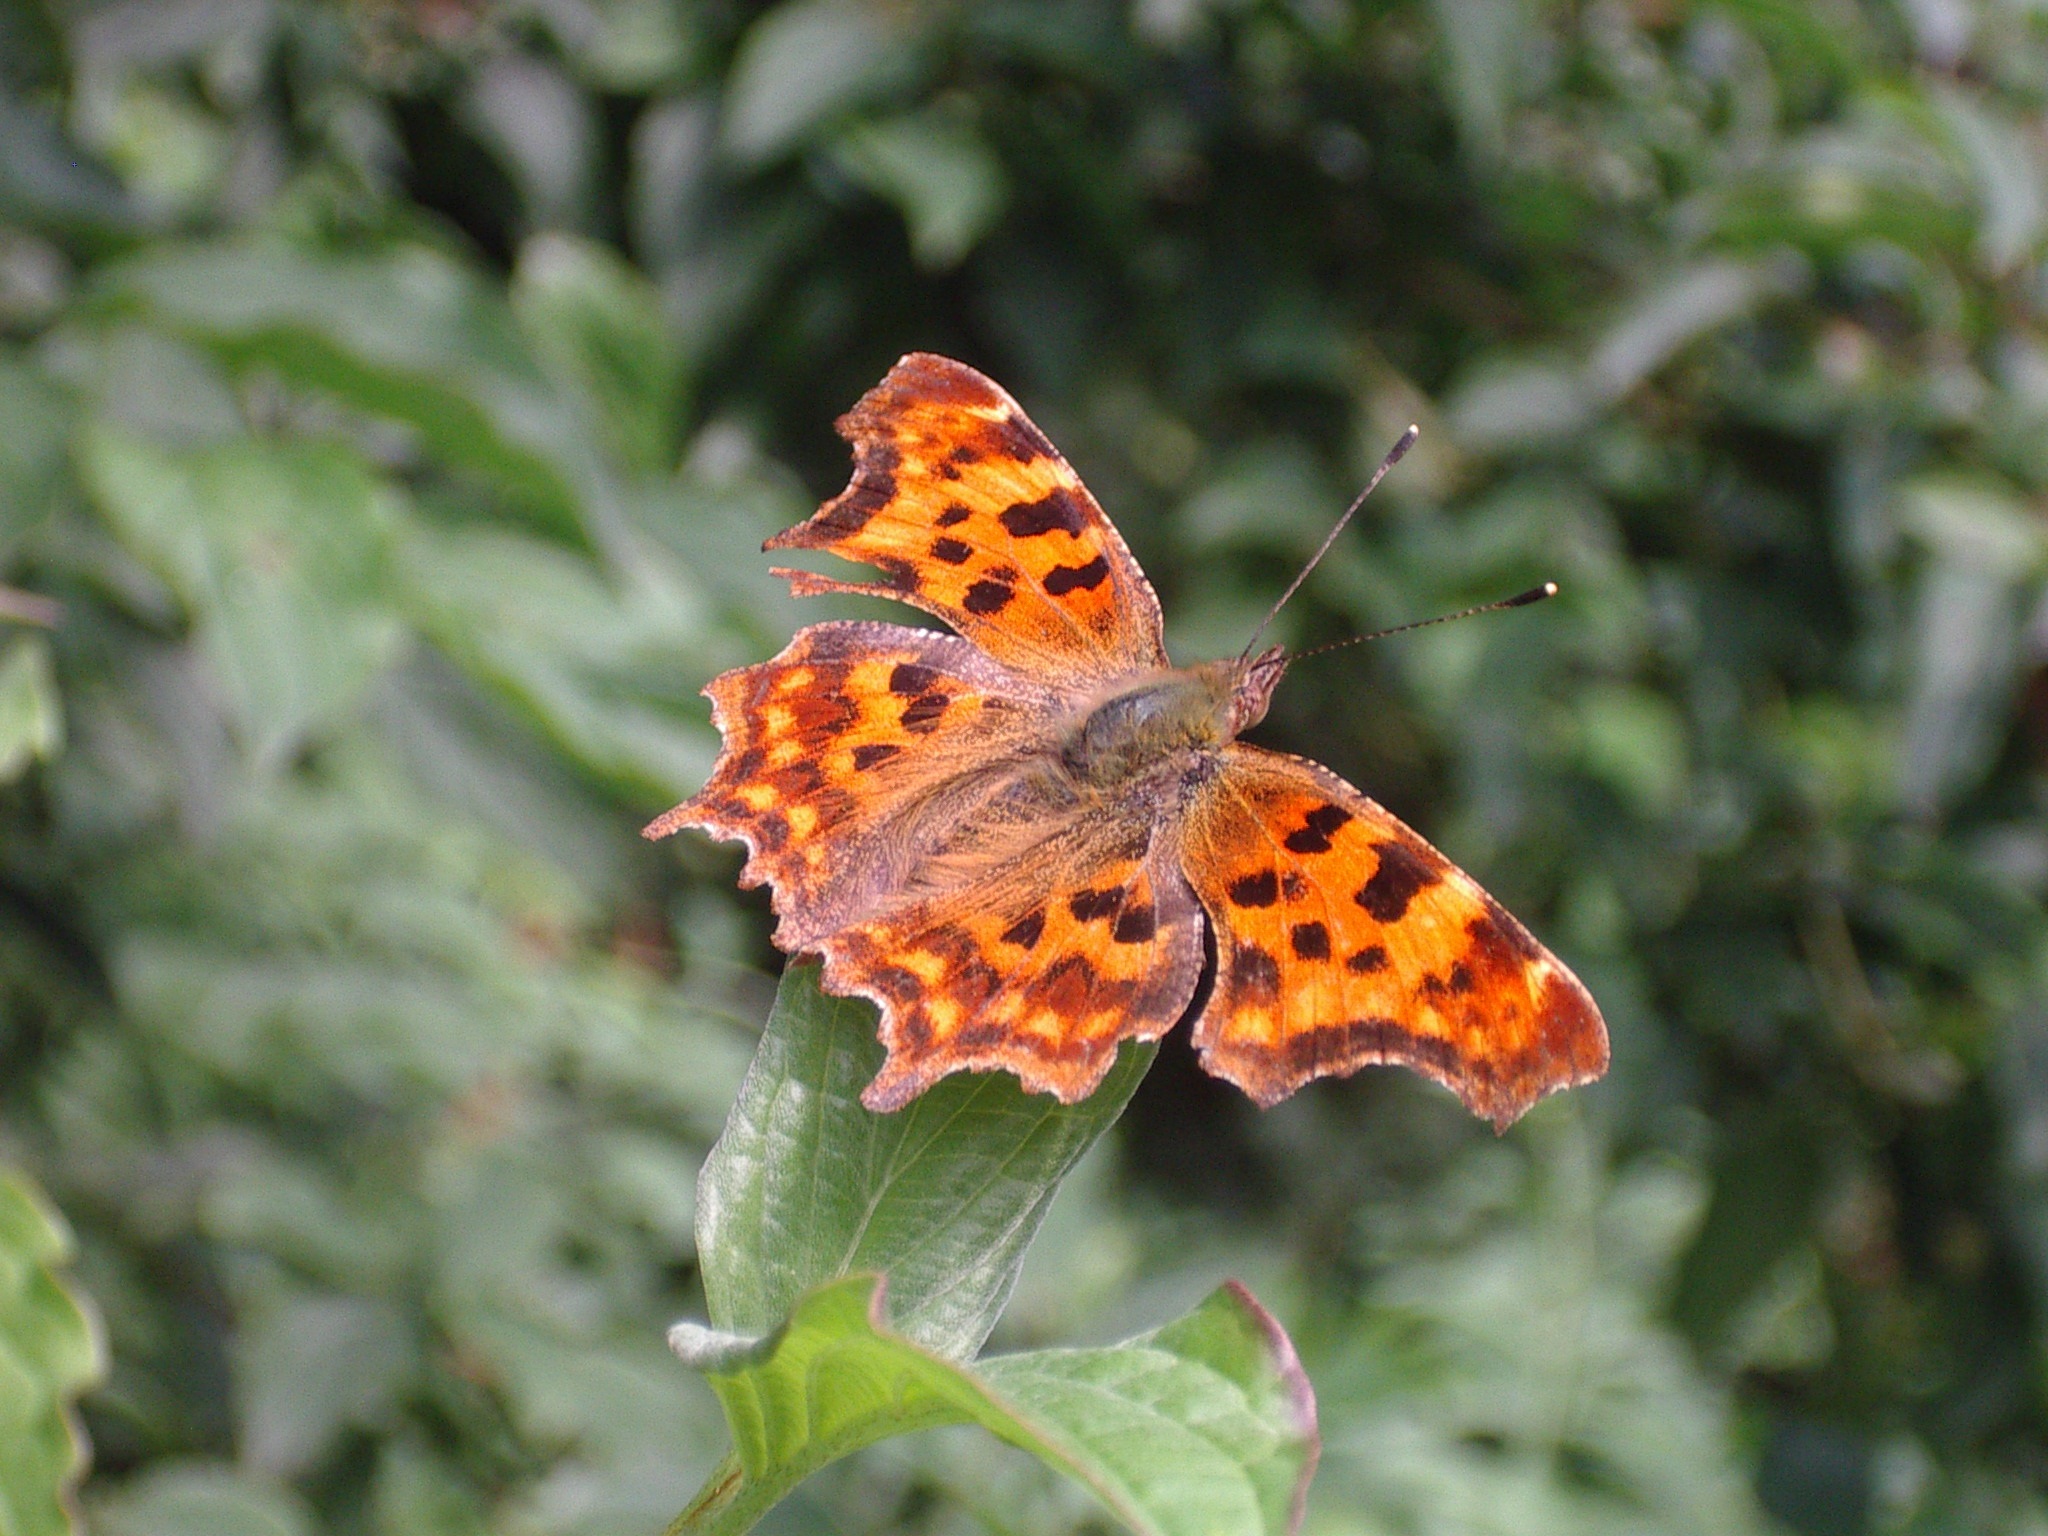
nature, leaf, flower, insect, botany, butterfly, flora, fauna, invertebrate, close up, monarch butterfly, nectar, macro photography, arthropod, pollinator, comma butterfly, moths and butterflies, lycaenid